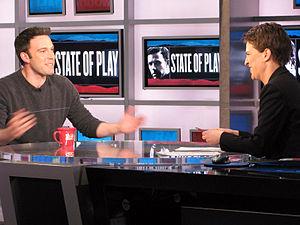
The Rachel Maddow Show est une émission d'information américaine diffusée quotidiennement, depuis le 8 septembre 2008, sur la chaîne d'information en continu MSNBC. Animé par la journaliste et commentatrice politique Rachel Maddow, le programme est diffusé en première partie de soirée, de neuf à dix heures heure de l'Est. Il remplace l'émission Verdict with Dan Abrams animée par l'ancien dirigeant de MSNBC et fondateur de Mediaite Dan Abrams.